Cambridge railway station

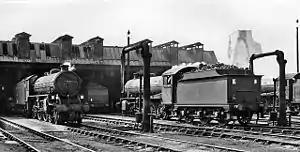
Cambridge Locomotive Depot 2 October 1960

Each of the four companies also had its own goods facilities in the station area and, except for the M.R., its own motive power depot. The G.E.R. maintained a special locomotive for the Royal Train here for workings between London and Sandringham.